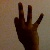
The image shows a hand gesture representing the number 9 in Indian Sign Language.